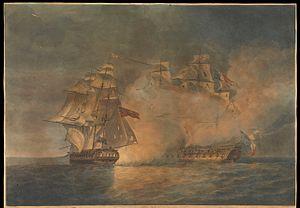
Né en 1752 en Virginie, John Moultson prend la mer dès l'âge de 12 ans et devint corsaire du Roi de France, puis commandant de navire de la 1ʳᵉ République française. Sa haine des Anglais l'amène à pratiquer la course en faisant de nombreuses prises, puis à servir avec ferveur la République. Ses nombreuses aventures lui font traverser l'Histoire, que ce soit la conquête de la Belgique par Dumouriez, les prisons de la Terreur, la guerre de Vendée ou la tentative d'invasion de l'Irlande. Il meurt en 1803 au large du Sénégal.